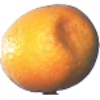
Label: Kumquats 1